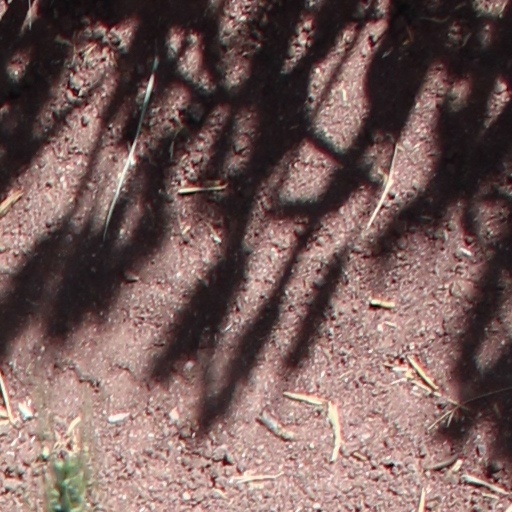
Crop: wheat